Sir Charles Forster, 1st Baronet

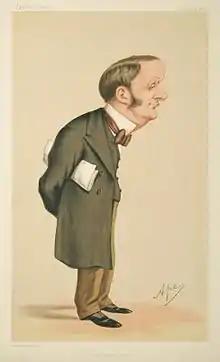

Sir Charles Forster, 1st Baronet (3 August 1815 – 26 July 1891) was an English Liberal politician who sat in the House of Commons from 1852 to 1891.